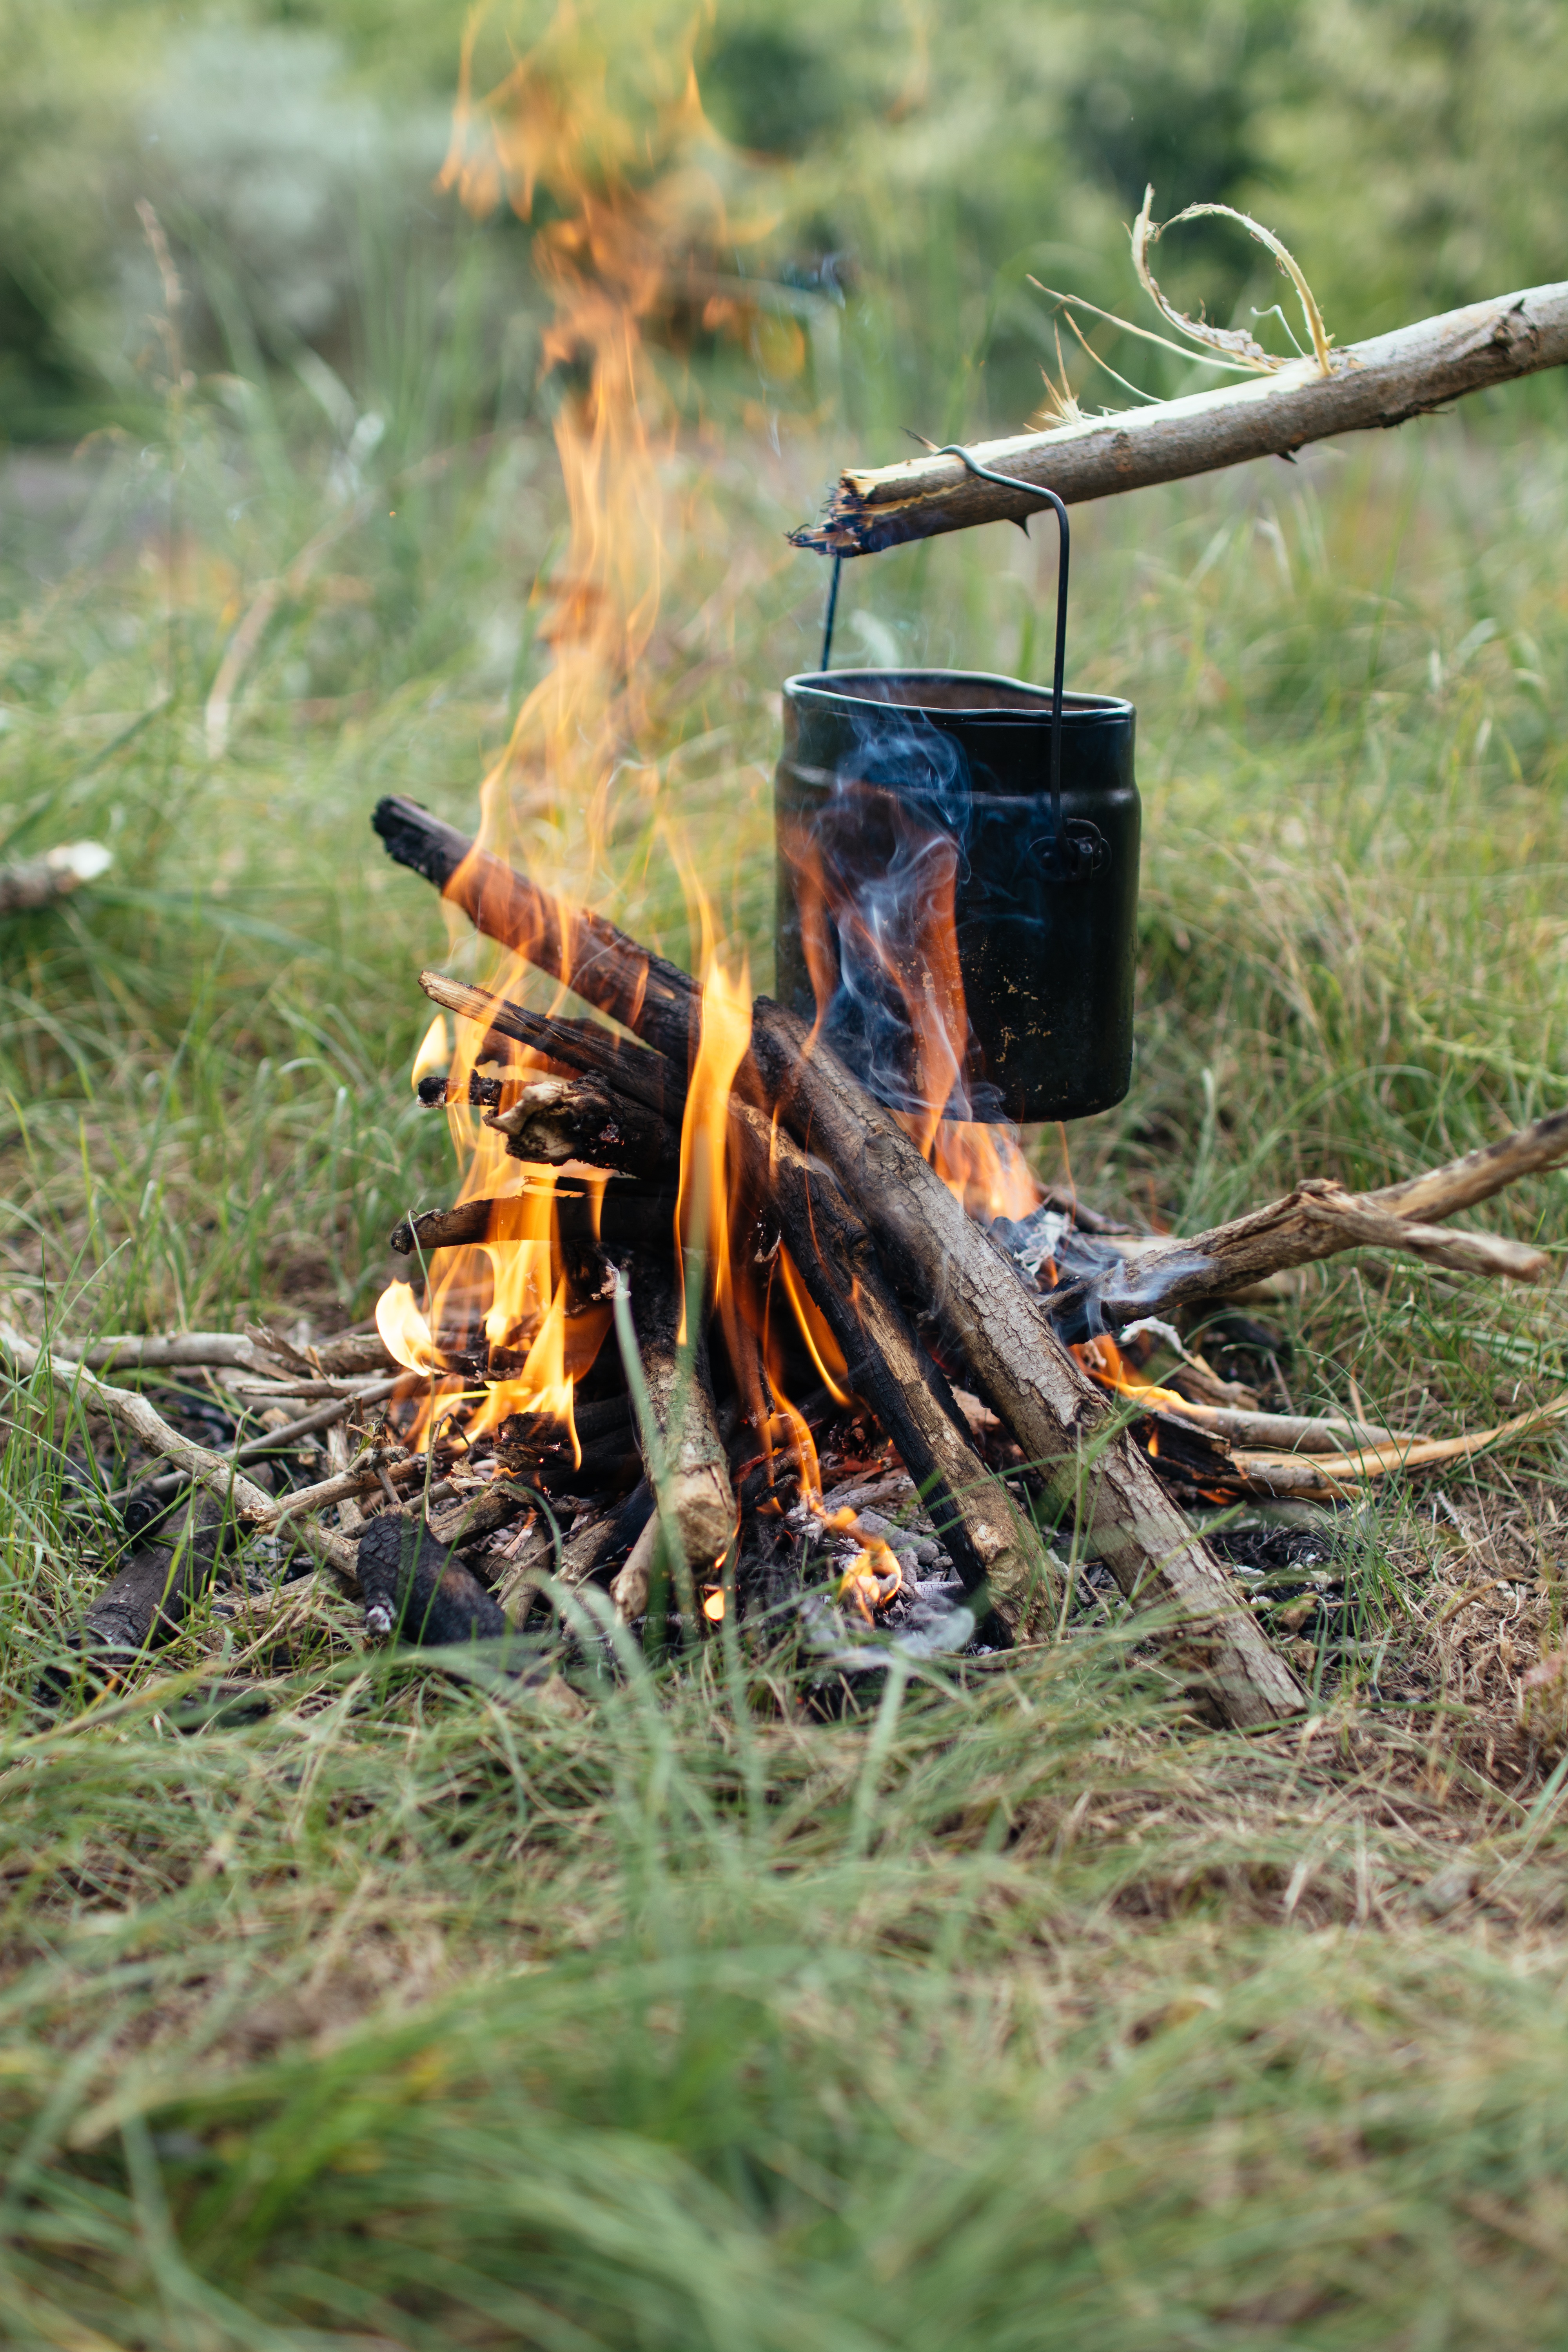
forest, grass, wood, fire